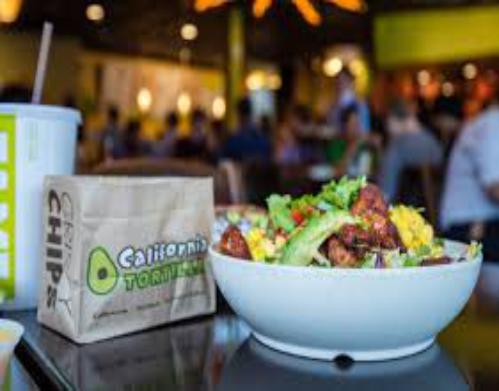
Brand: California Tortilla
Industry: Food